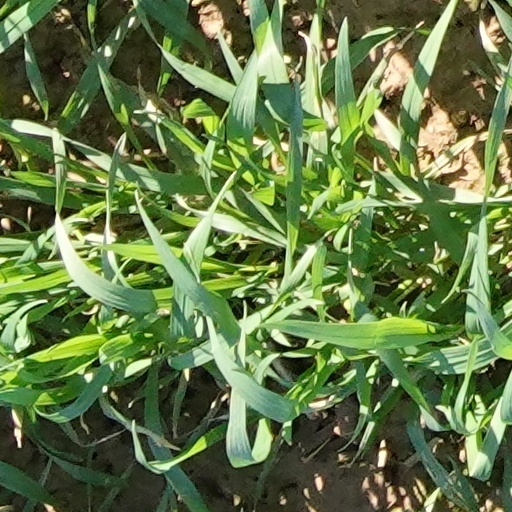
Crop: wheat